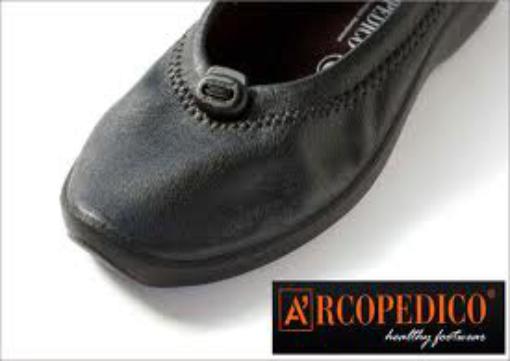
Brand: Arcopedico
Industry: Clothes